Pfalz D.XII

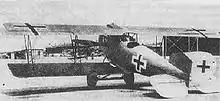
Pfalz D.XIV (serial 2800/18)

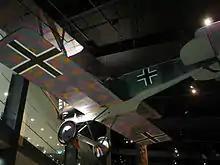
D.XII at the Australian War Memorial's ANZAC Hall.

The D.XII began reaching the "Jagdstaffeln", primarily Bavarian units, in July 1918. Most units operated the D.XII in conjunction with other fighter types, but units in quieter sectors of the front were completely equipped with the D.XII.